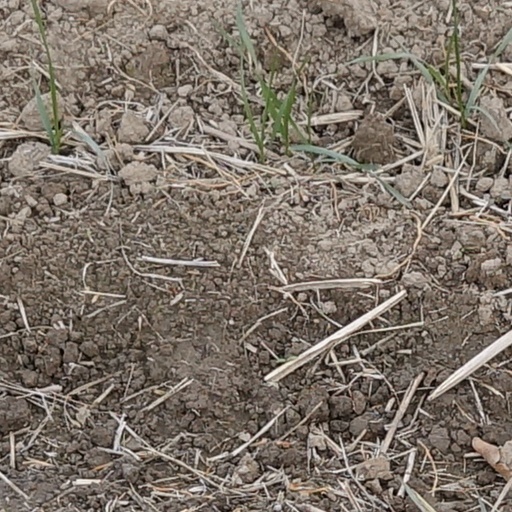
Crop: wheat